Cole Cobblestone Farmhouse

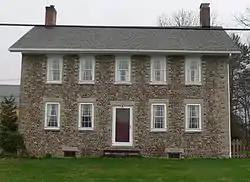
Cole Cobblestone Farmhouse, seen from across Mile Square Road

Cole Cobblestone Farmhouse is a historic home located at Mendon in Monroe County, New York. It is a Federal style cobblestone farmhouse built about 1832. It is constructed of medium-sized field cobbles and is one of only 10 surviving cobblestone buildings in Mendon.